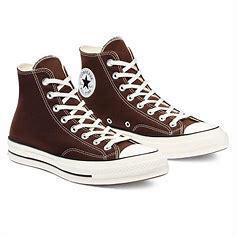
Brand: Converse
Model: Chuck Taylor All Star 1970S